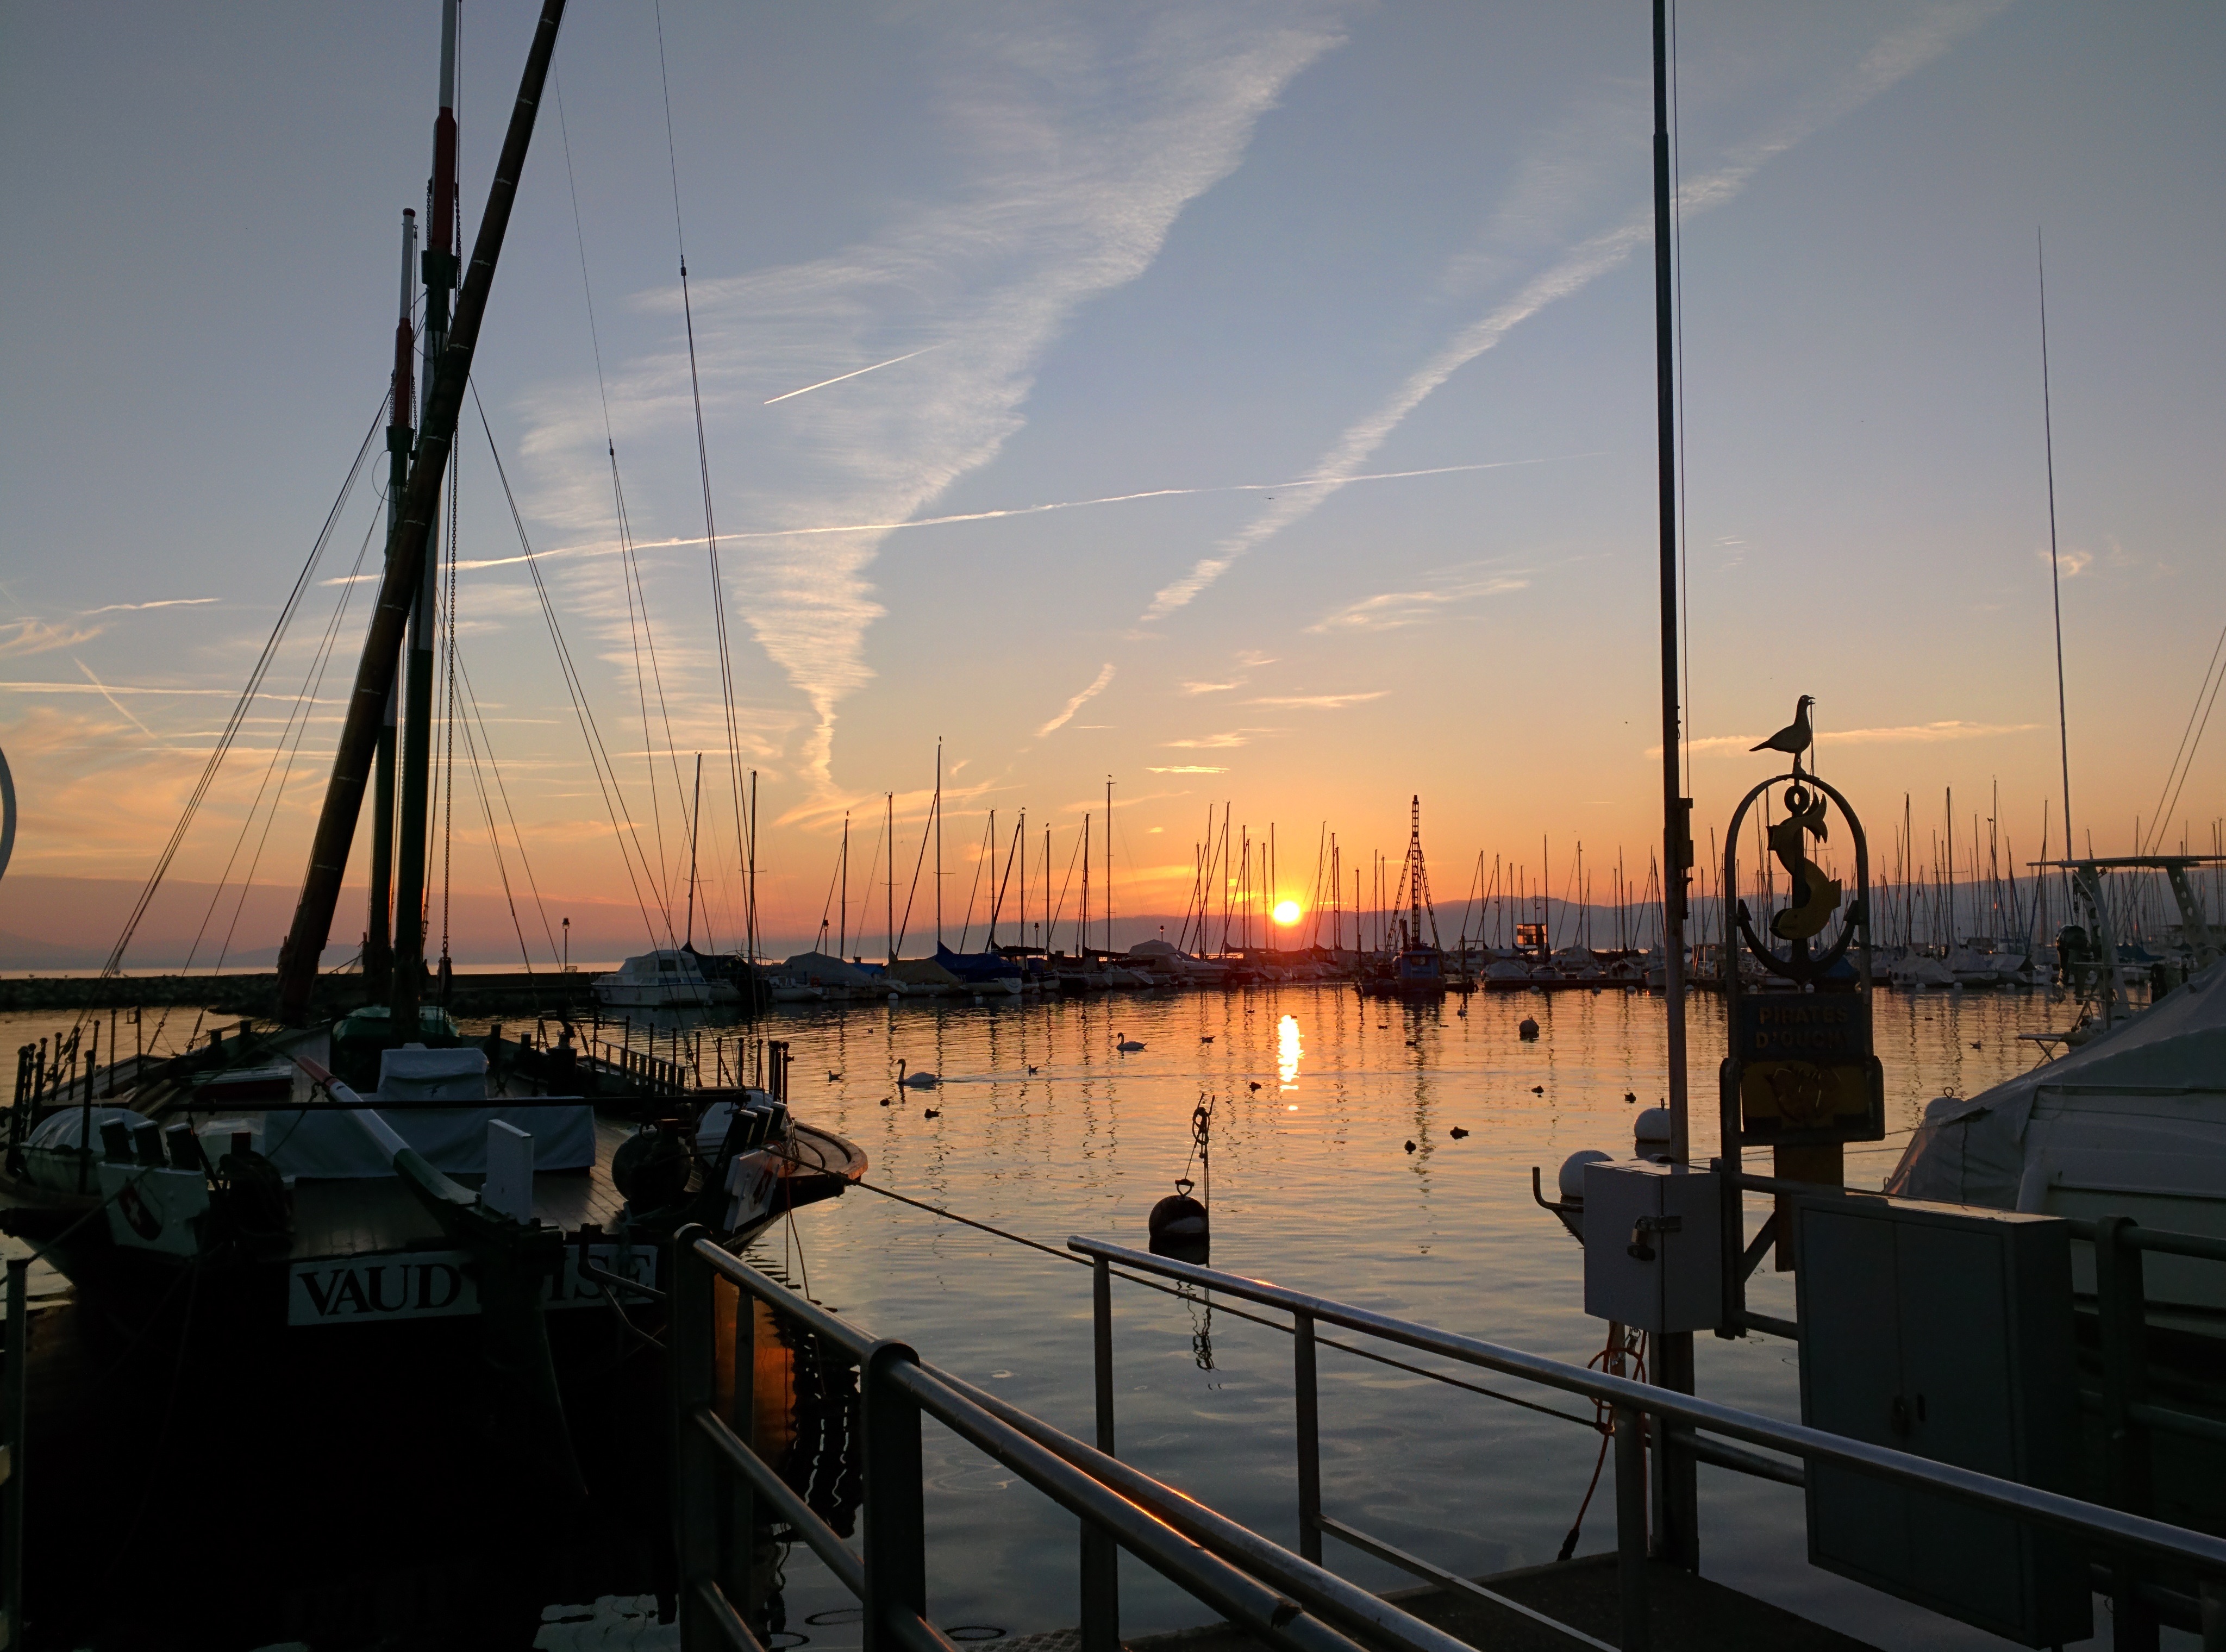
sea, dock, sunrise, sunset, boat, morning, dawn, dusk, evening, reflection, vehicle, mast, bay, harbor, marina, port, sailboat, waterway